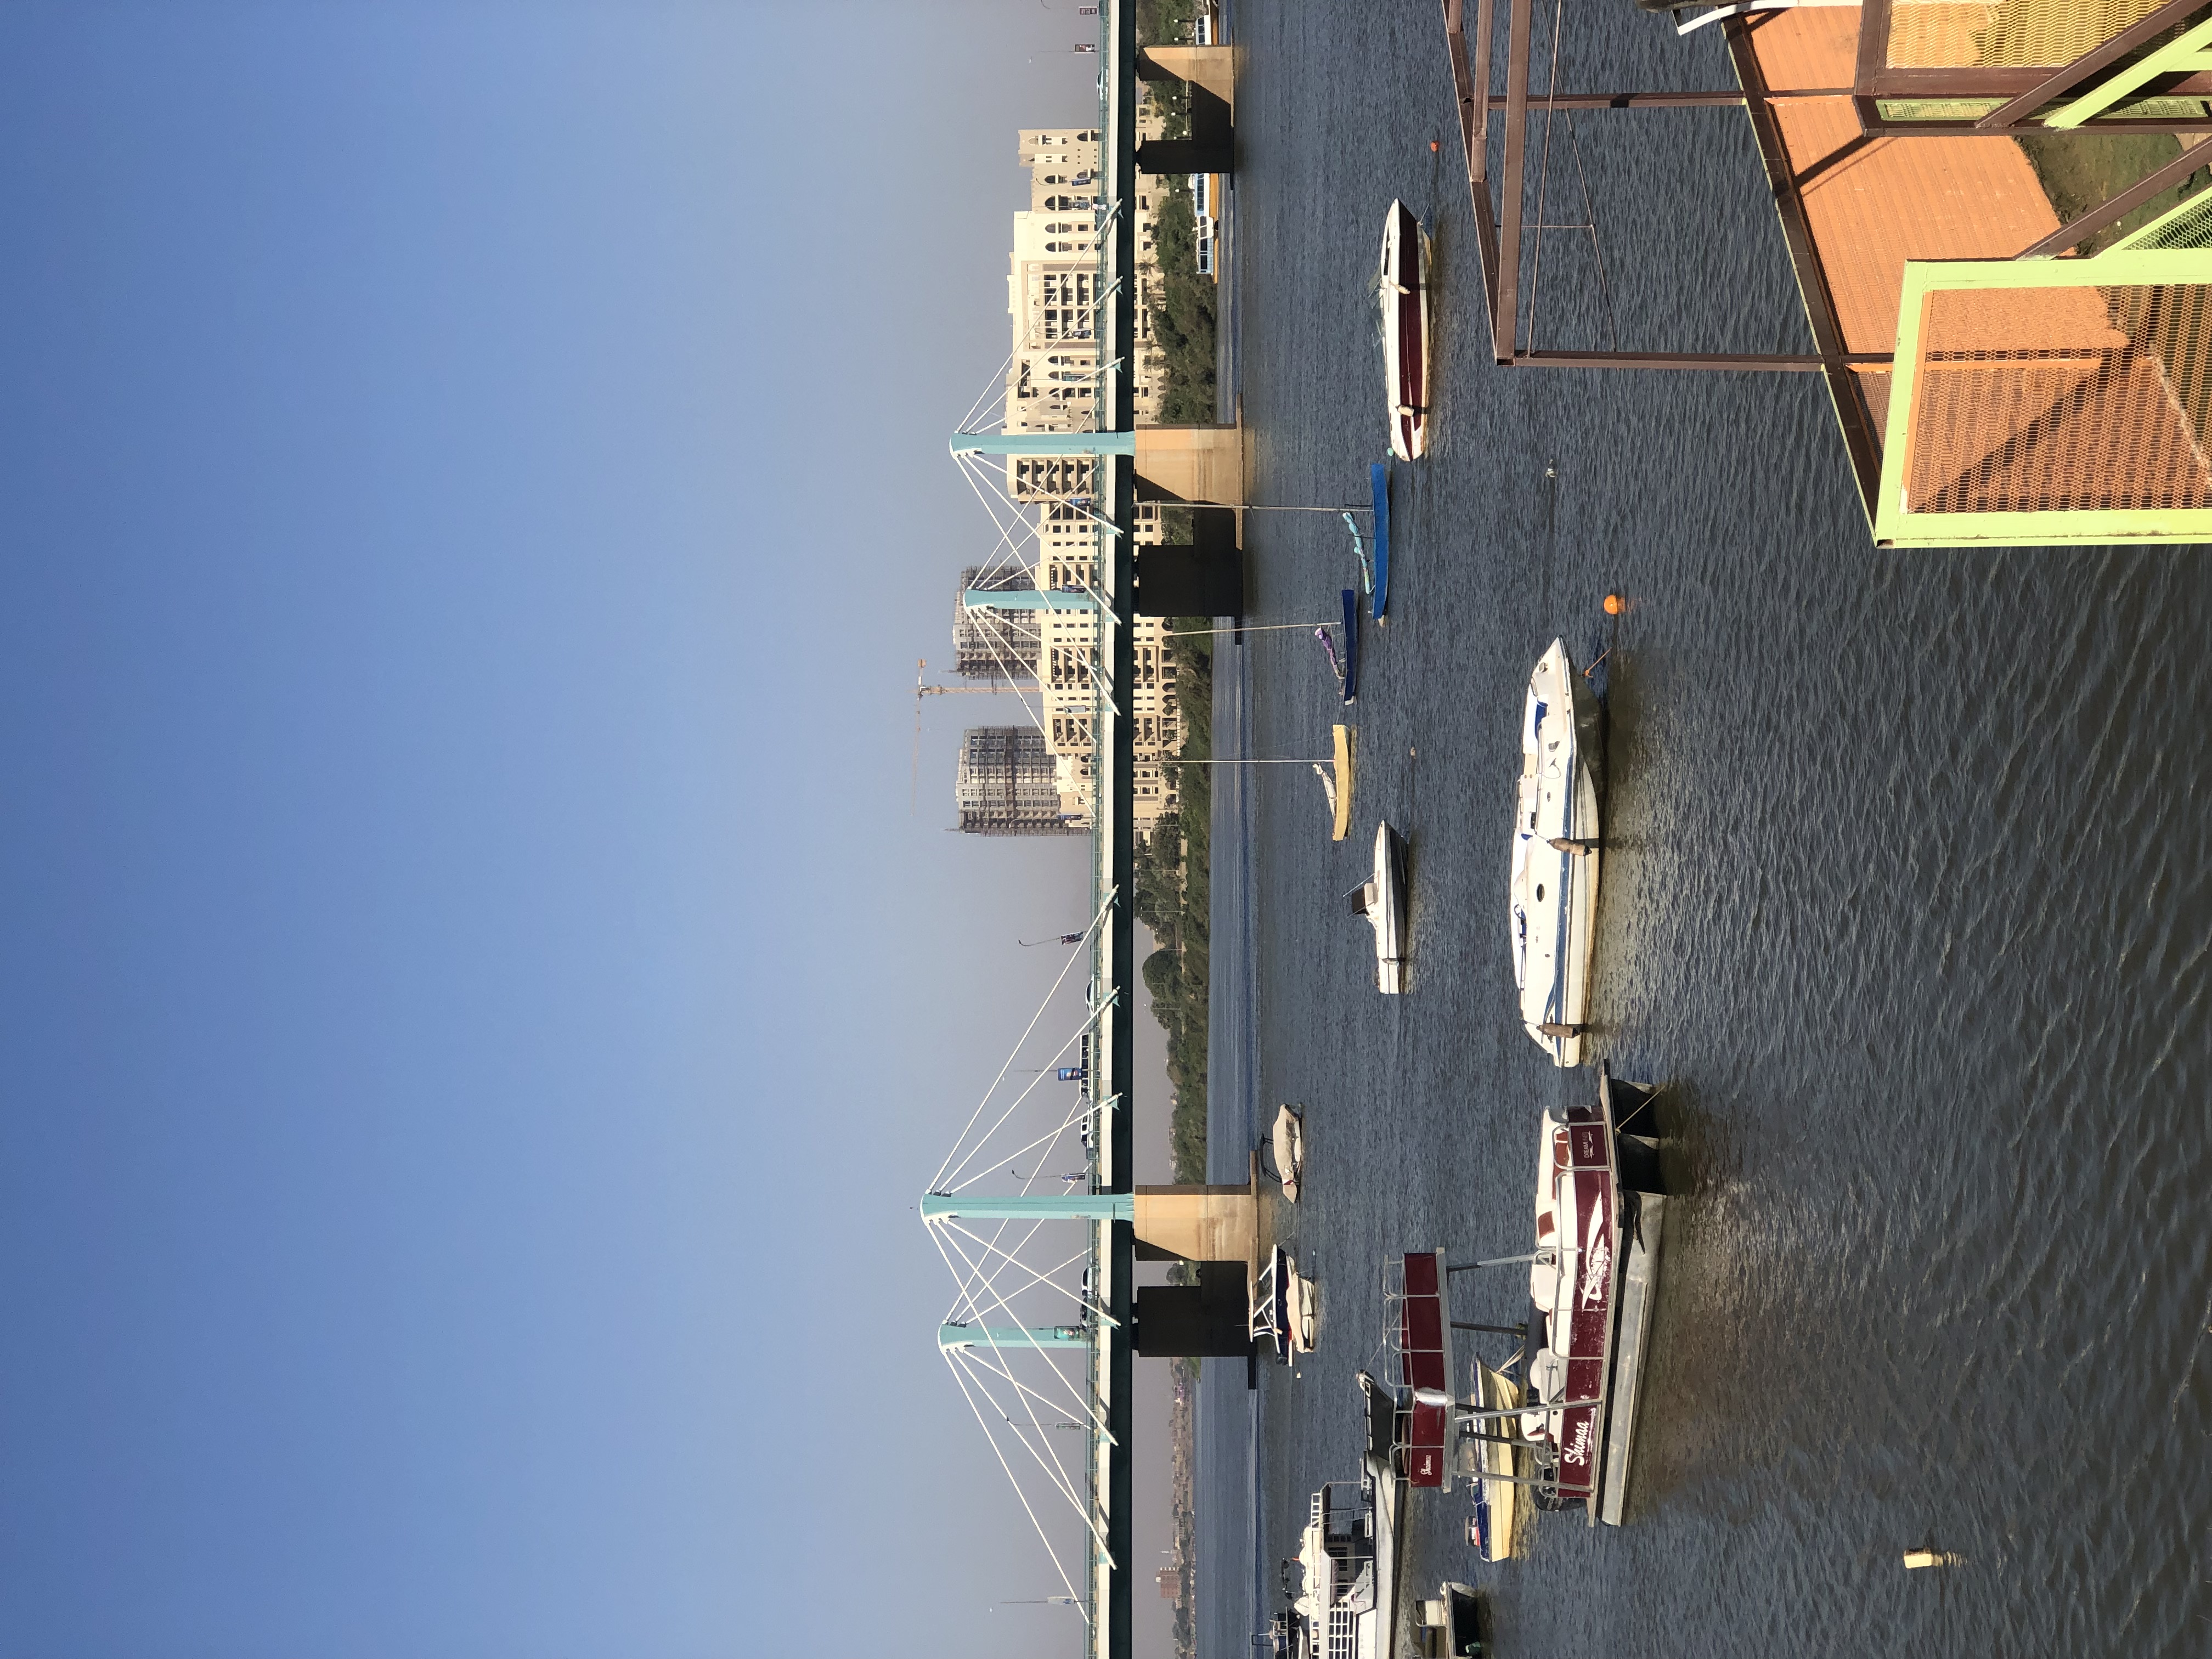
الوصف بالفصحى: نهر النيل مع قوارب متعددة وجسر المك نمر
الوصف بالعامية السودانية: النيل وزوارق كتيرة، وكبري المك نمر باين
التصنيف: Nature & Landscape
التصنيف الفرعي: Bridges